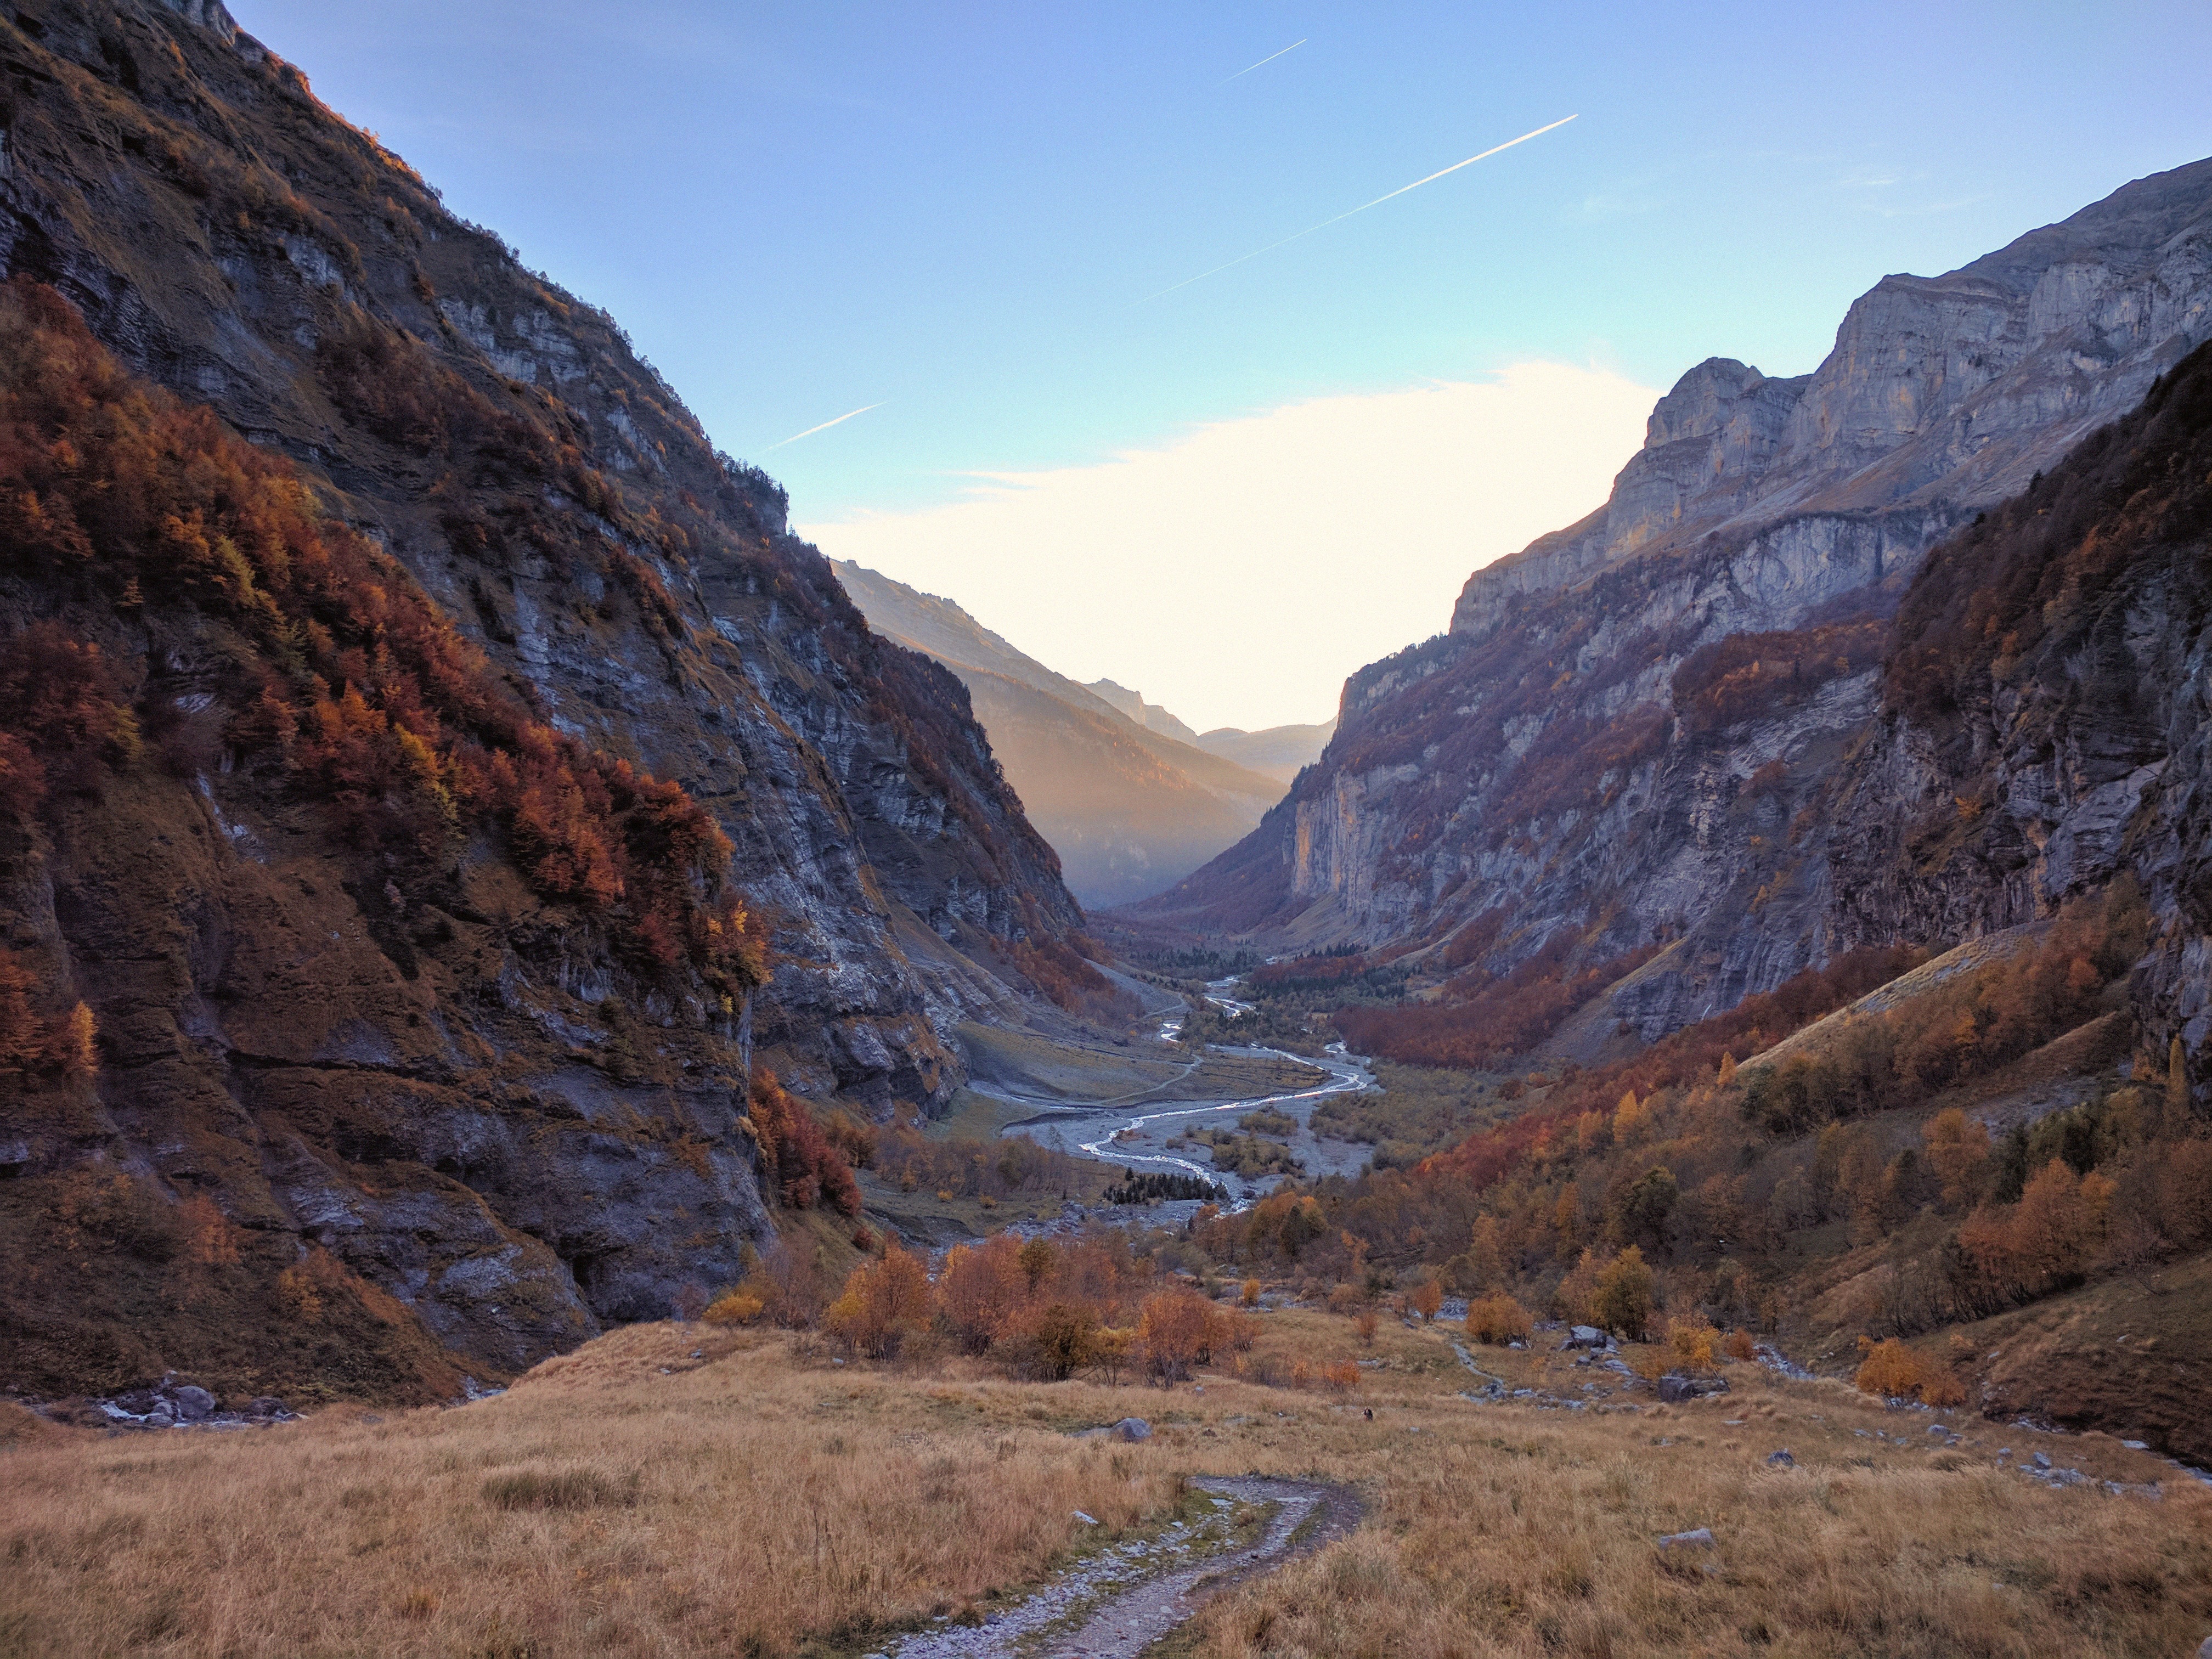
landscape, wilderness, mountain, lake, valley, mountain range, national park, ridge, geology, badlands, plateau, fell, cirque, loch, wadi, moraine, landform, tarn, mountain pass, geographical feature, mountainous landforms